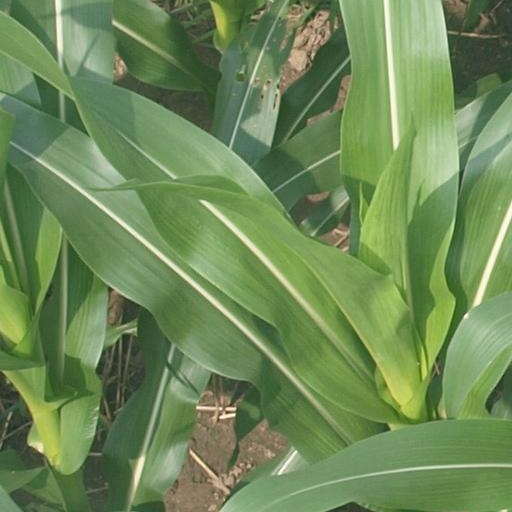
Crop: maize; corn